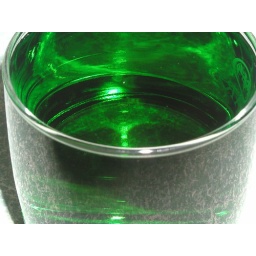
Its the green water mix in a Bacardi glass../Walled Lake Michigan